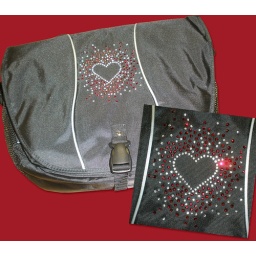
15.4 inch rhinestone laptop bag. Silhouette image used.   heart_inverted_rhinestone by Samantha Walker. Used 10ss clear and red rhinestones